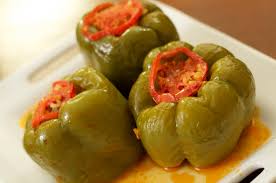
Yemek: biber_dolmasi